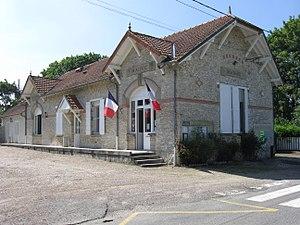
Mairie de Saint-Just-en-Brie. (Seine-et-Marne, région Île-de-France).
Saint-Just-en-Brie est une commune française située dans le département de Seine-et-Marne en région Île-de-France.